Crayon Shin-chan: Action Mask vs. Leotard Devil

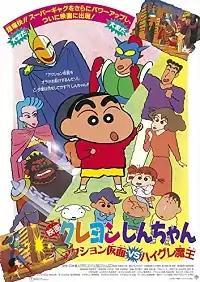
Theatrical Release Poster

, also known as Action Mask vs High - Gure Satan, is a 1993 Japanese anime film produced by Shin-Ei Animation. It is the first film based on the "Crayon Shin-chan" series.